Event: Nepal Earthquake
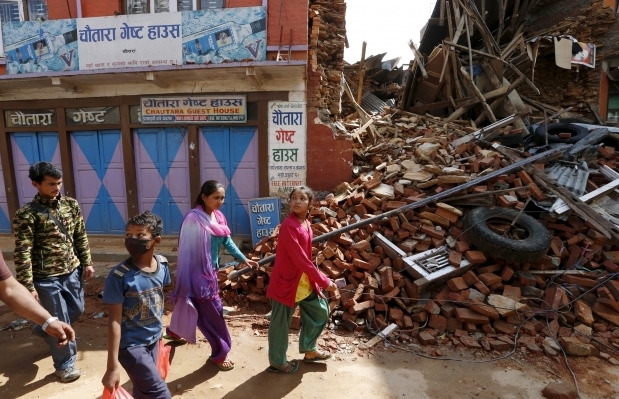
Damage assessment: damage